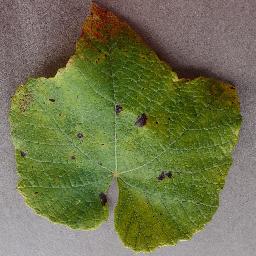
Label: Grape___Leaf_blight_(Isariopsis_Leaf_Spot)